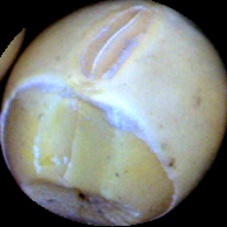
Label: Broken